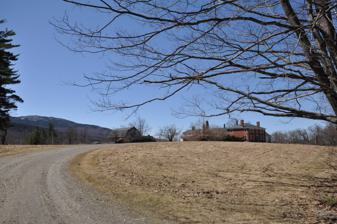
Building: Eli Morse Farm
Country: United States of America
Year built: 1765
Historic house in New Hampshire, United States United States historic place Eli Morse Farm U.S. National Register of Historic Places Show map of New Hampshire Show map of the United States Location Lake Rd., Dublin, New Hampshire Coordinates 42°54′5″N 72°5′17″W / 42.90139°N 72.08806°W / 42.90139; -72.08806 Area 226.5 acres (91.7 ha) Built 1765 ( 1765 ) Built by Morse, Eli; Morse, Thaddeus Architectural style Federal NRHP reference No. 83001135 Added to NRHP April 11, 1983 The Eli Morse Farm is a historic farm on Lake Road in Dublin, New Hampshire .  It is one of the earliest settlements in the town, settled by Eli Morse in 1764, and has been in the hands of just two families.  Its transformation to summer resort use was one of the first in the Dublin Pond area.  The farm was listed on the National Register of Historic Places in 1983. Description and history The Eli Morse Farm is located on the south side of Lake Road, extending southward from the outlet of Dublin Pond at its southwest corner.  The property is more than 200 acres (81 ha) in size, including areas of both open fields and woodlands.  The main house is a large Federal style brick structure built c. 1822 by Eli Morse's son Thaddeus.  Additions were made to the house in 1886, including a porch and front portico.  The farmstead includes several outbuildings, including a barn, grist mill, and several cottages. This land was settled in 1764 by Eli Morse, one of Dublin's first permanent settlers.  Morse served as a clerk of the community and left an invaluable record of Dublin's early history.  His son Thaddeus, who built the house, was also active in civic affairs, serving as town selectman and in other offices.  His son, Thaddeus Jr., opened the house as a boarding house for summer guests in 1857, one of the first such uses of an agricultural property near Dublin Pond.  Morse's heirs sold the property to Mrs Sarah Peele, and the property has remained in the hands of her descendants since then. The farm is also notable as the summer estate of New York City lawyer and diplomat Grenville Clark , who acquired the property after marrying a Peele granddaughter.  Clark organized a peace conference in 1945, held at this site, at which attendees drafted the Dublin Declaration , calling for the United Nations to be created as a world government.  The Clark family continues to own the property, maintaining for agricultural and conservation purposes. See also Eli Morse Sawmill Foundations National Register of Historic Places listings in Cheshire County, New Hampshire References